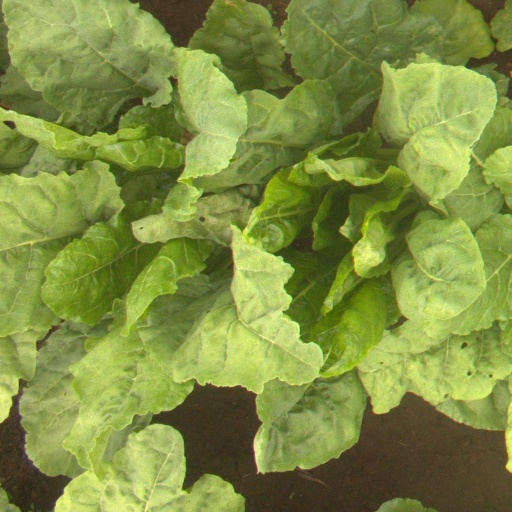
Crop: sugar beet